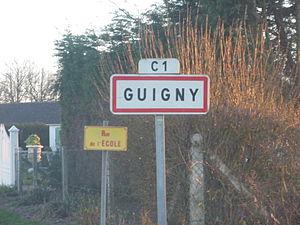
Panneau d'entrée de la commune de Guigny.
Guigny est une commune française située dans le département du Pas-de-Calais en région Hauts-de-France.